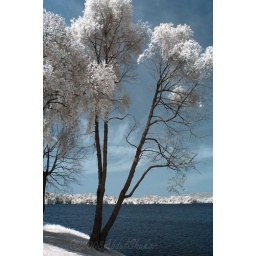
Upper pierce reservoir tree over looking the PUB water tanks.